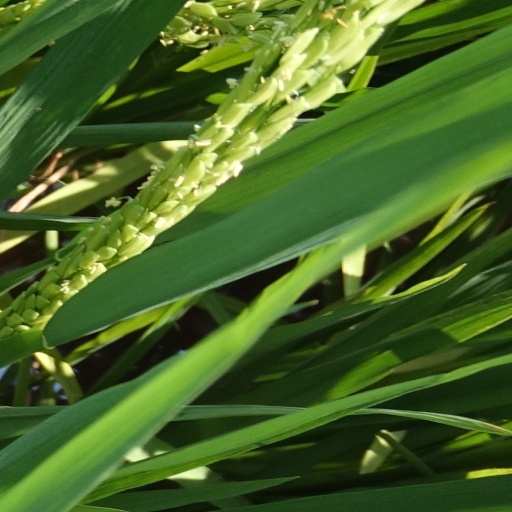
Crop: rice